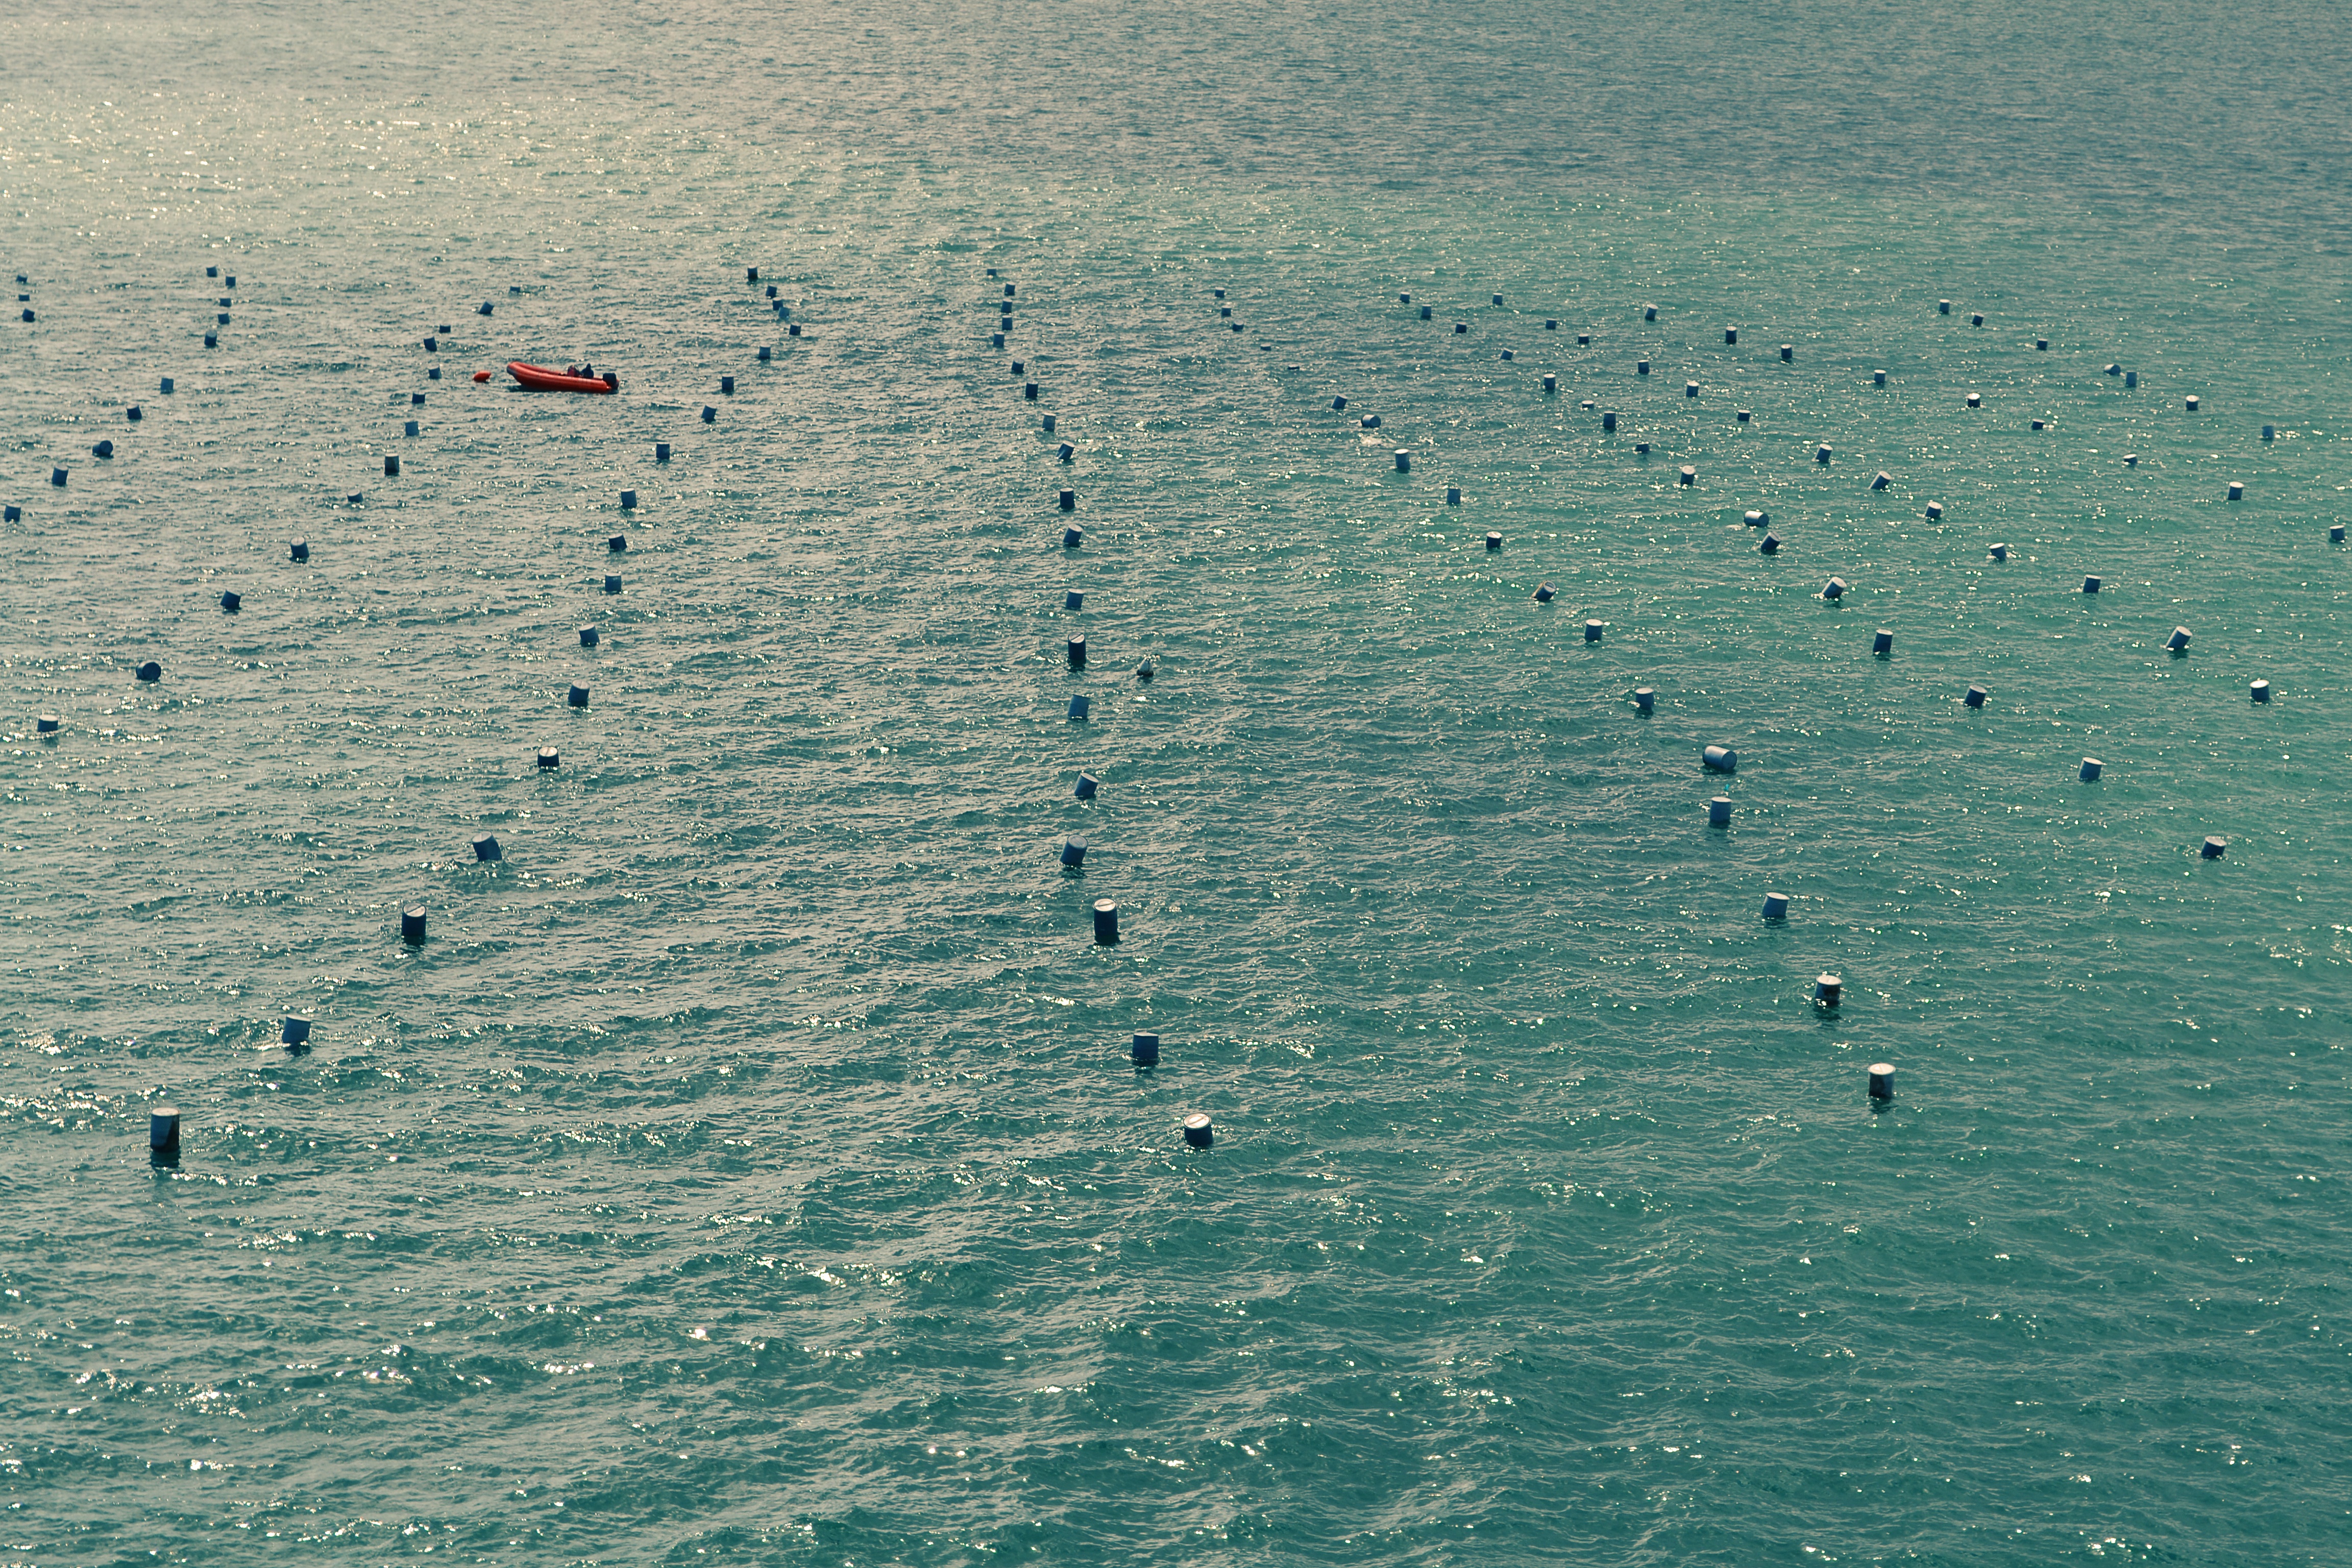
beach, sea, coast, sand, ocean, horizon, shore, wave, mudflat, atmosphere of earth